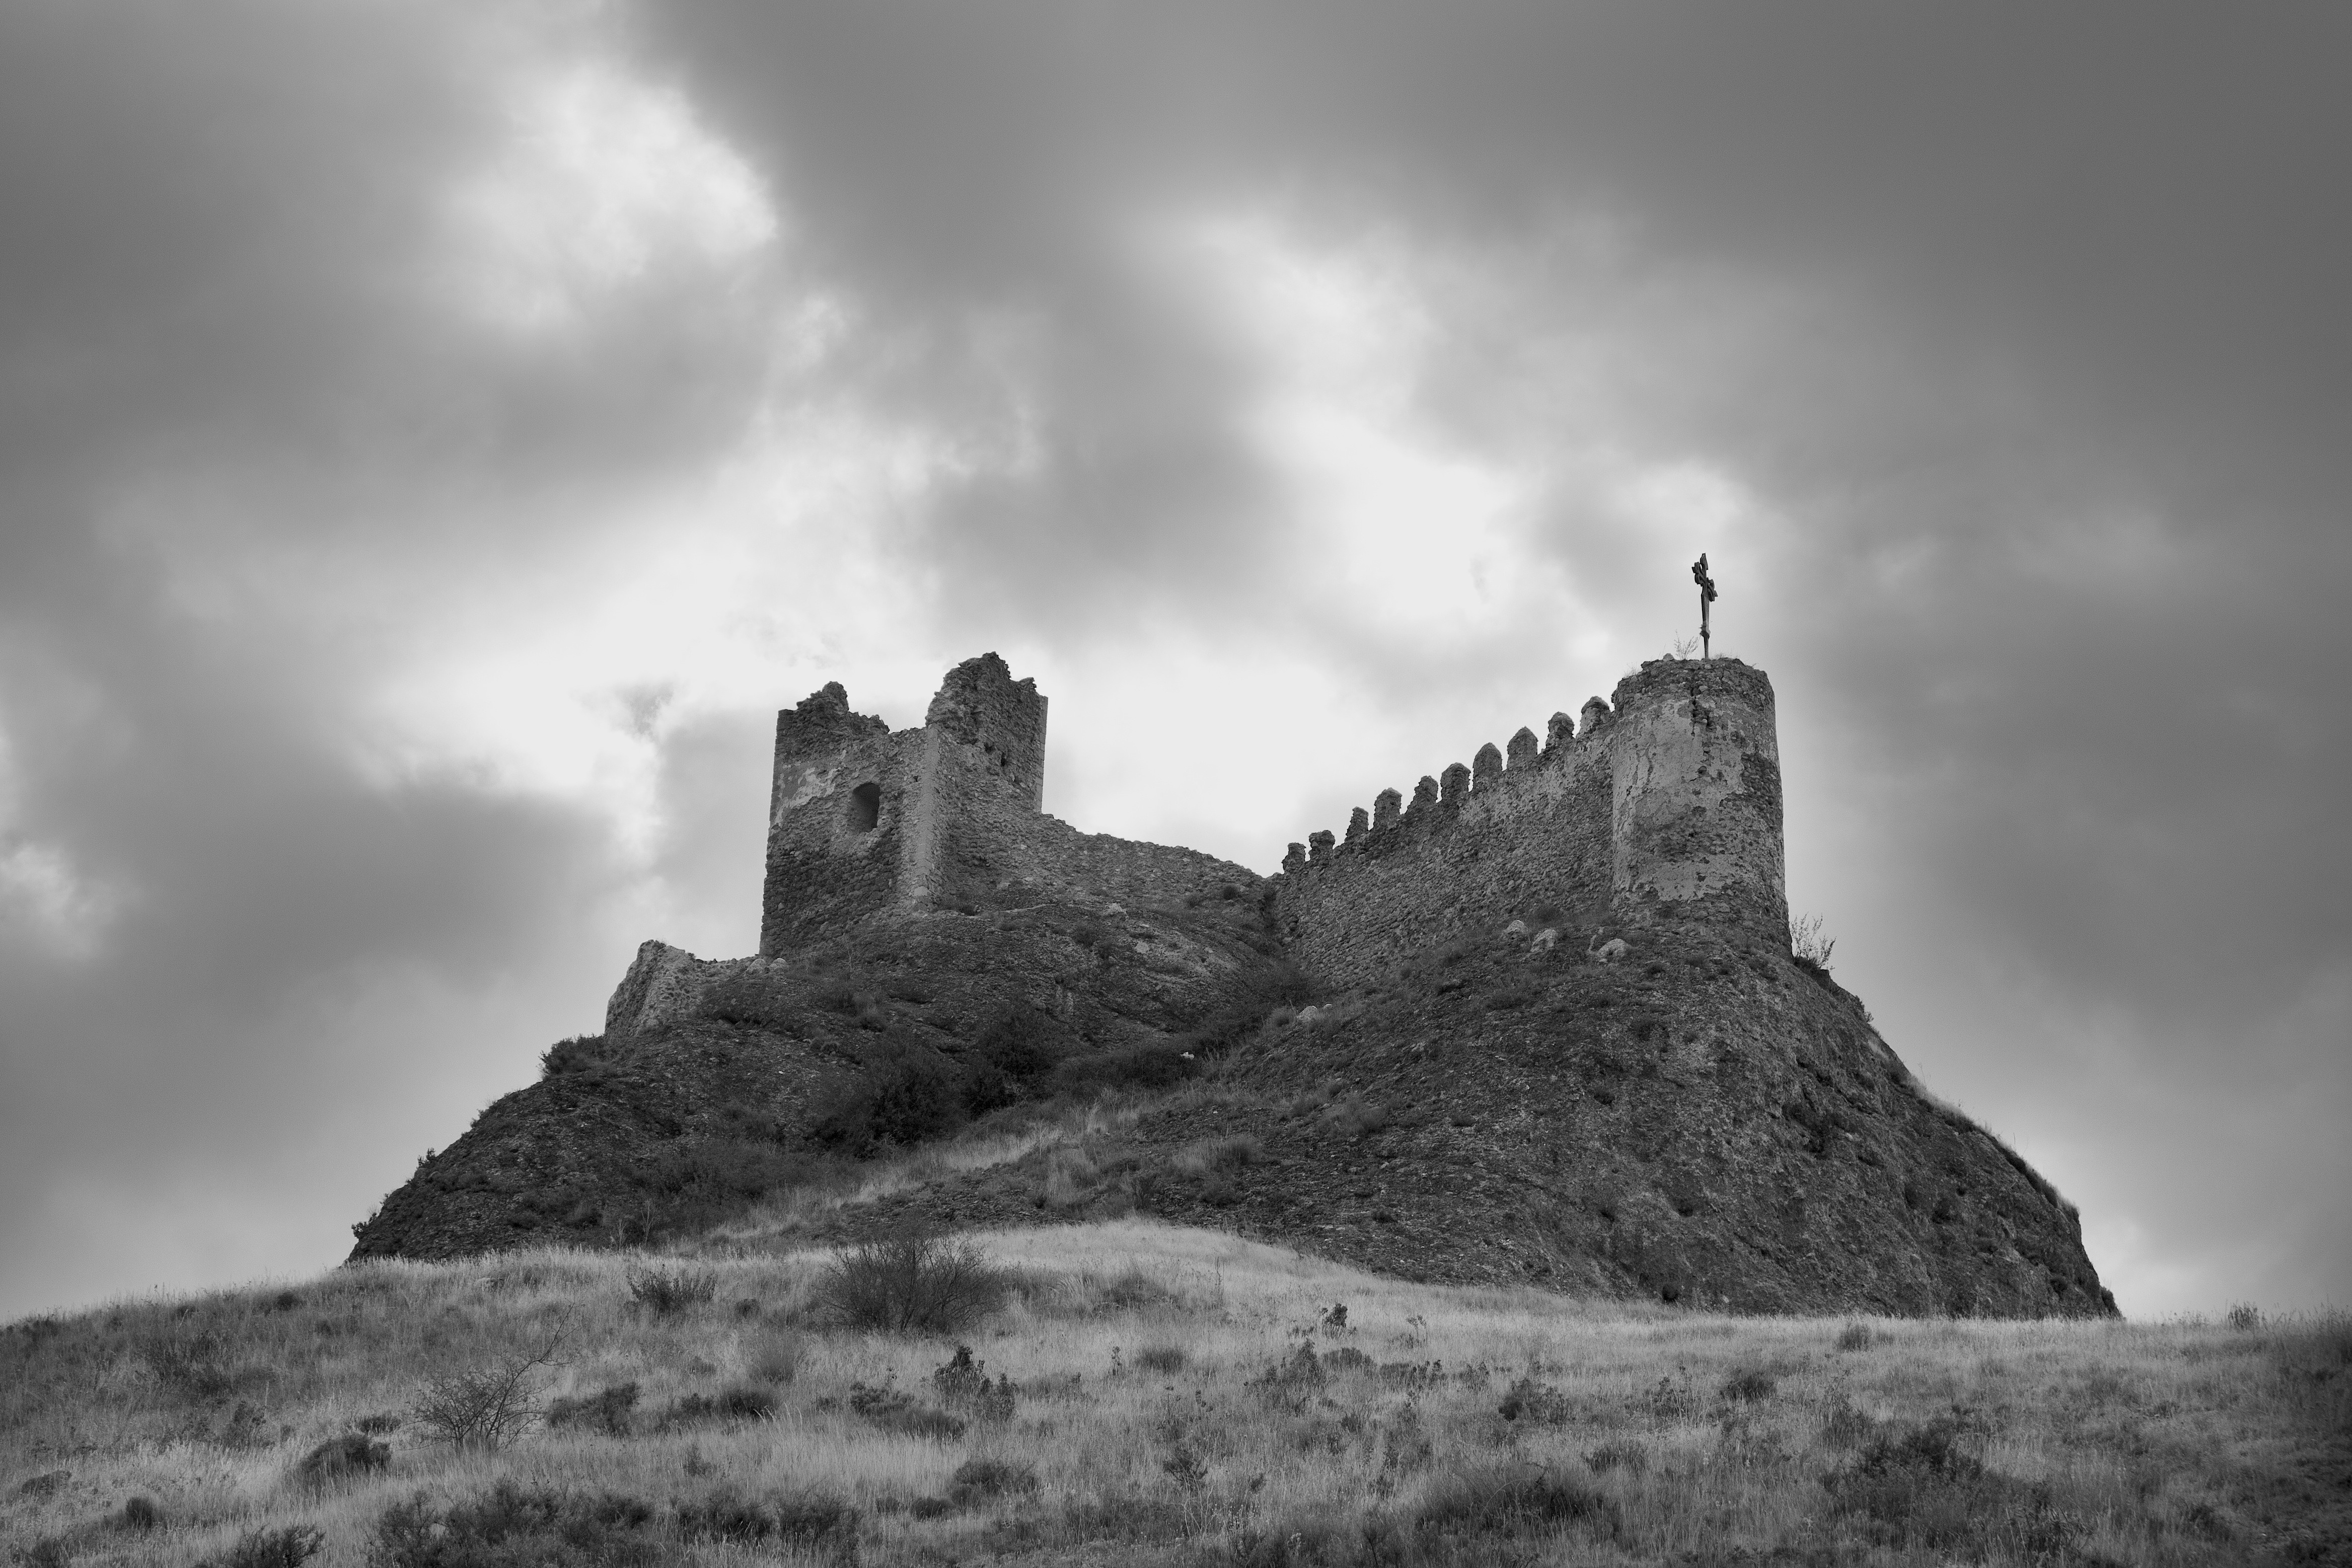
landscape, sea, rock, mountain, cloud, black and white, architecture, sky, white, countryside, hill, country, tower, scenic, castle, landmark, monochrome, clouds, spain, temple, buildings, ruins, historical, monochrome photography, ancient history